U.S. Route 27 in Michigan

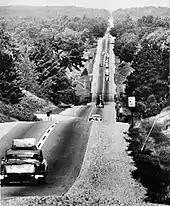
US 27 before relocation and conversion to a freeway near Clare

On November 11, 1926, the United States Numbered Highway System was approved by the American Association of State Highway Officials (AASHO), and the new US 27 replaced M-29 from the state line northward to Lansing; from Lansing northward, US 27 replaced M-14 to Cheboygan. By the end of the next year, M-78 was extended from Charlotte along US 27 to run north and east of Lansing to a junction with M-47 near Pittsburg. In 1929, the route of US 27/M-18 was realigned south of Roscommon on the east side of Higgins Lake. The same year, another realignment moved US 27 to run due north from the Clinton–Gratiot county line to M-43 at Ithaca, and a third change rounded a corner near Shepherd in Isabella County.